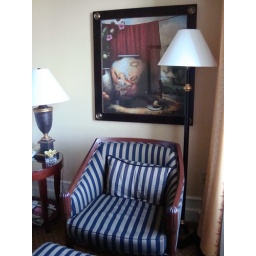
chair by window